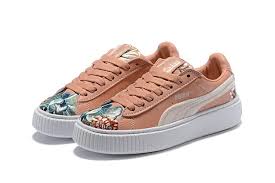
Waste category: shoes